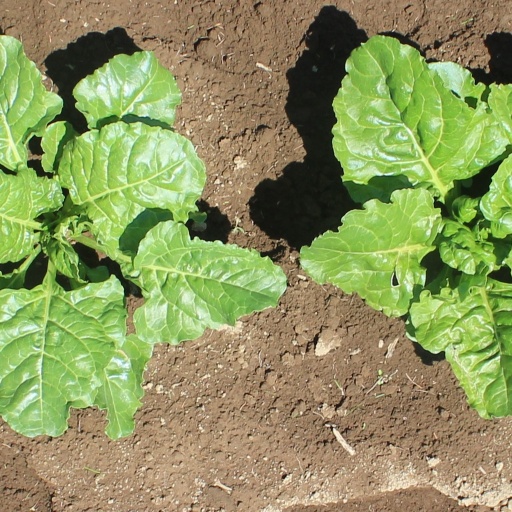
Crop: sugar beet